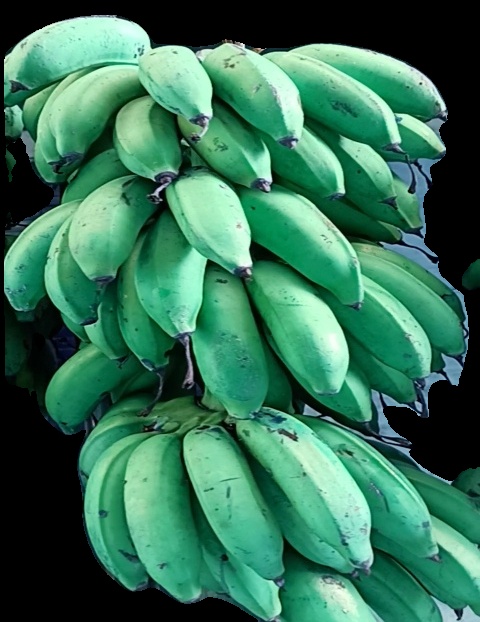
Variety: rasbale
Grade: grade2